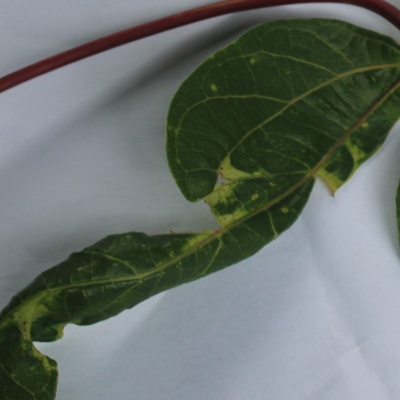
Crop: Cassava
Condition: mosaic